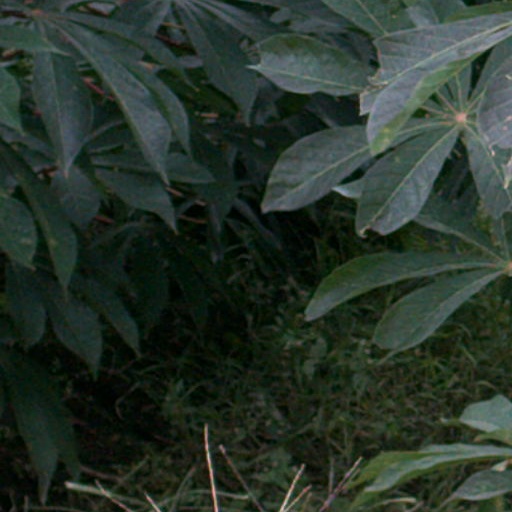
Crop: cassava